Margaret of Brandenburg, Duchess of Pomerania

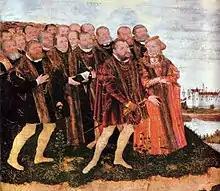
The Baptism of Christ (detail), 1556, by Lucas Cranach the Younger. The two people at the front are said to represent Margrave John of Küstrin and his sister Margareta. In the background, the Royal Palace at Dessau is depicted. The scene refers to Margaret's second marriage in 1534 in Dessau.

Margaret of Brandenburg (1511 – after 3 November 1577) was a Princess of Brandenburg by birth and by marrying first a duke of Pomerania and later a prince of Anhalt.